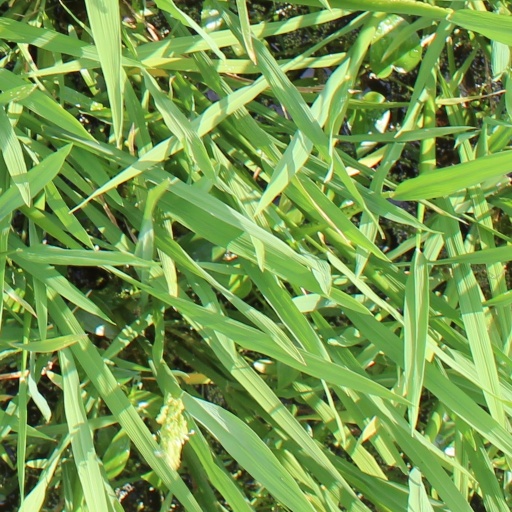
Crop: rice